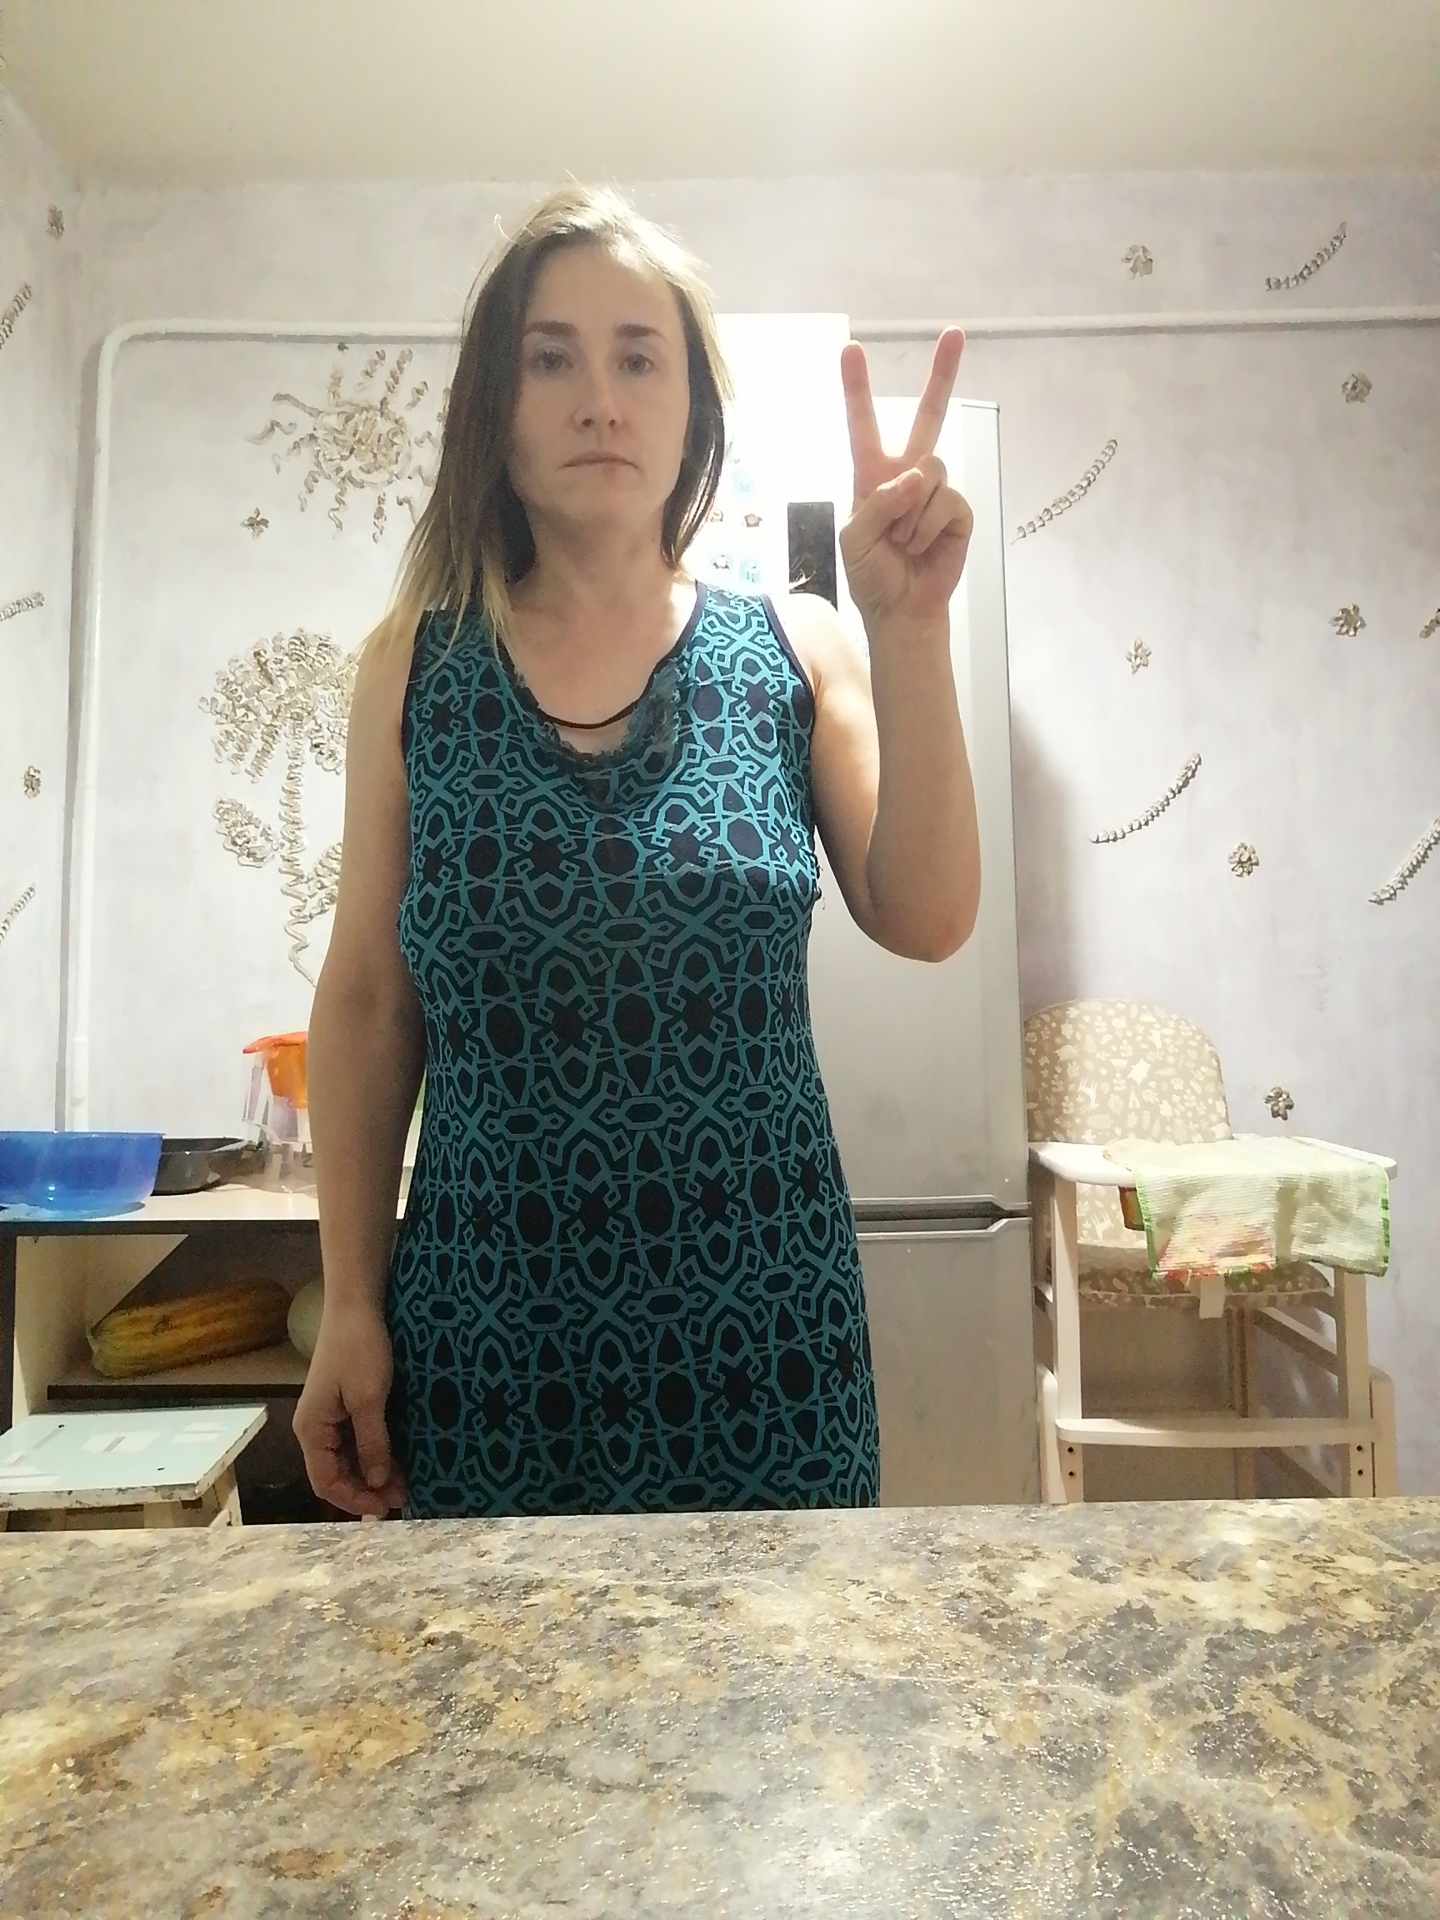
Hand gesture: peace